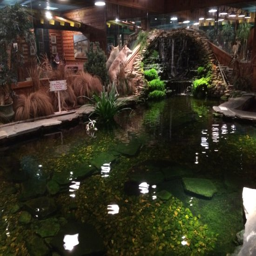
pond with waterfall inside the restaurant